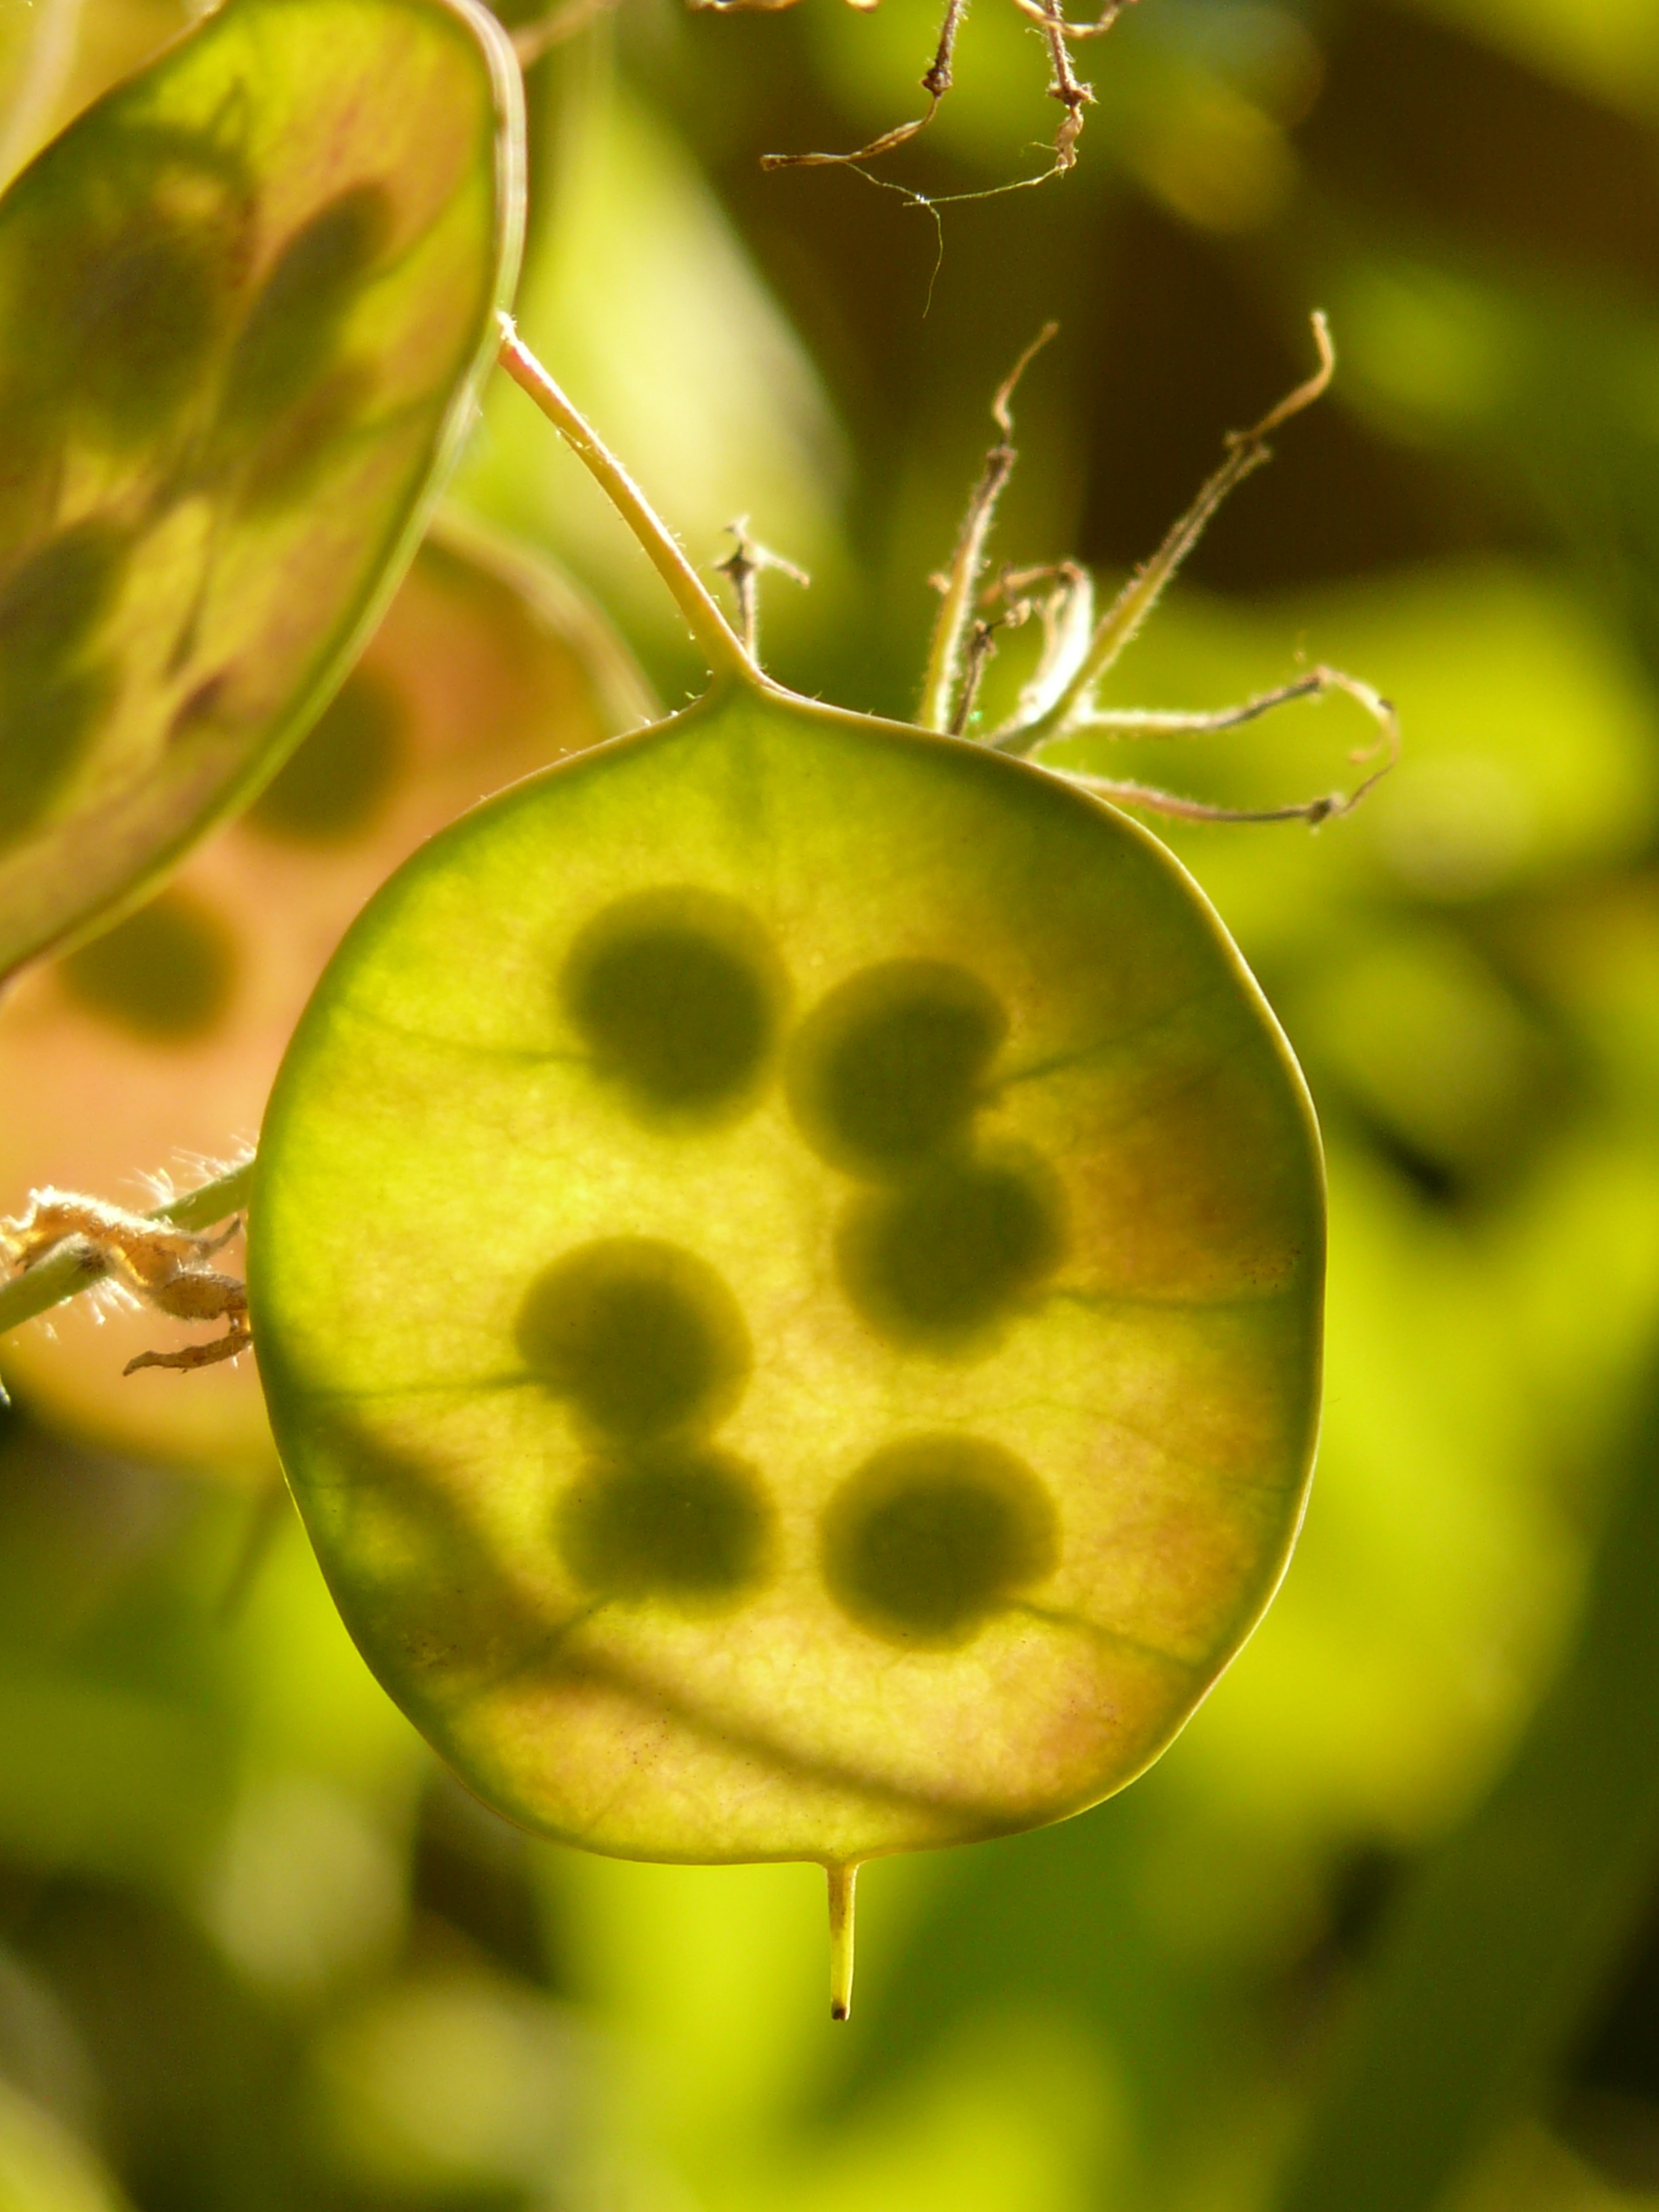
plant, leaf, flower, food, green, herb, produce, vegetable, botany, yellow, flora, wildflower, close up, macro photography, ornamental plant, garden plant, flowering plant, plant stem, land plant, sch tchen, silver leaf, one year silver leaf, horticultural silver leaf, garden lunaria